Schindler's List

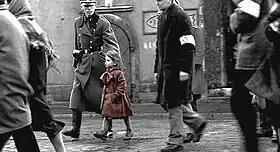
Schindler sees a girl in red during the liquidation of the Kraków ghetto. The red coat is one of the few instances of color used in this predominantly black and white film.

While the film is shot primarily in black and white, a red coat is used to distinguish a little girl in the scene depicting the liquidation of the Kraków ghetto. Later in the film, Schindler sees her exhumed dead body, recognizable only by the red coat she is still wearing. Spielberg said the scene was intended to symbolize how members of the highest levels of government in the United States knew the Holocaust was occurring, yet did nothing to stop it. He said: "It was as obvious as a little girl wearing a red coat, walking down the street, and yet nothing was done to bomb the German rail lines. Nothing was being done to slow down ... the annihilation of European Jewry. So that was my message in letting that scene be in color." Andy Patrizio of "IGN" notes that the point at which Schindler sees the girl's dead body is the point at which he changes, no longer seeing "the ash and soot of burning corpses piling up on his car as just an annoyance". Professor André H. Caron of the Université de Montréal wonders if the red symbolizes "innocence, hope or the red blood of the Jewish people being sacrificed in the horror of the Holocaust".